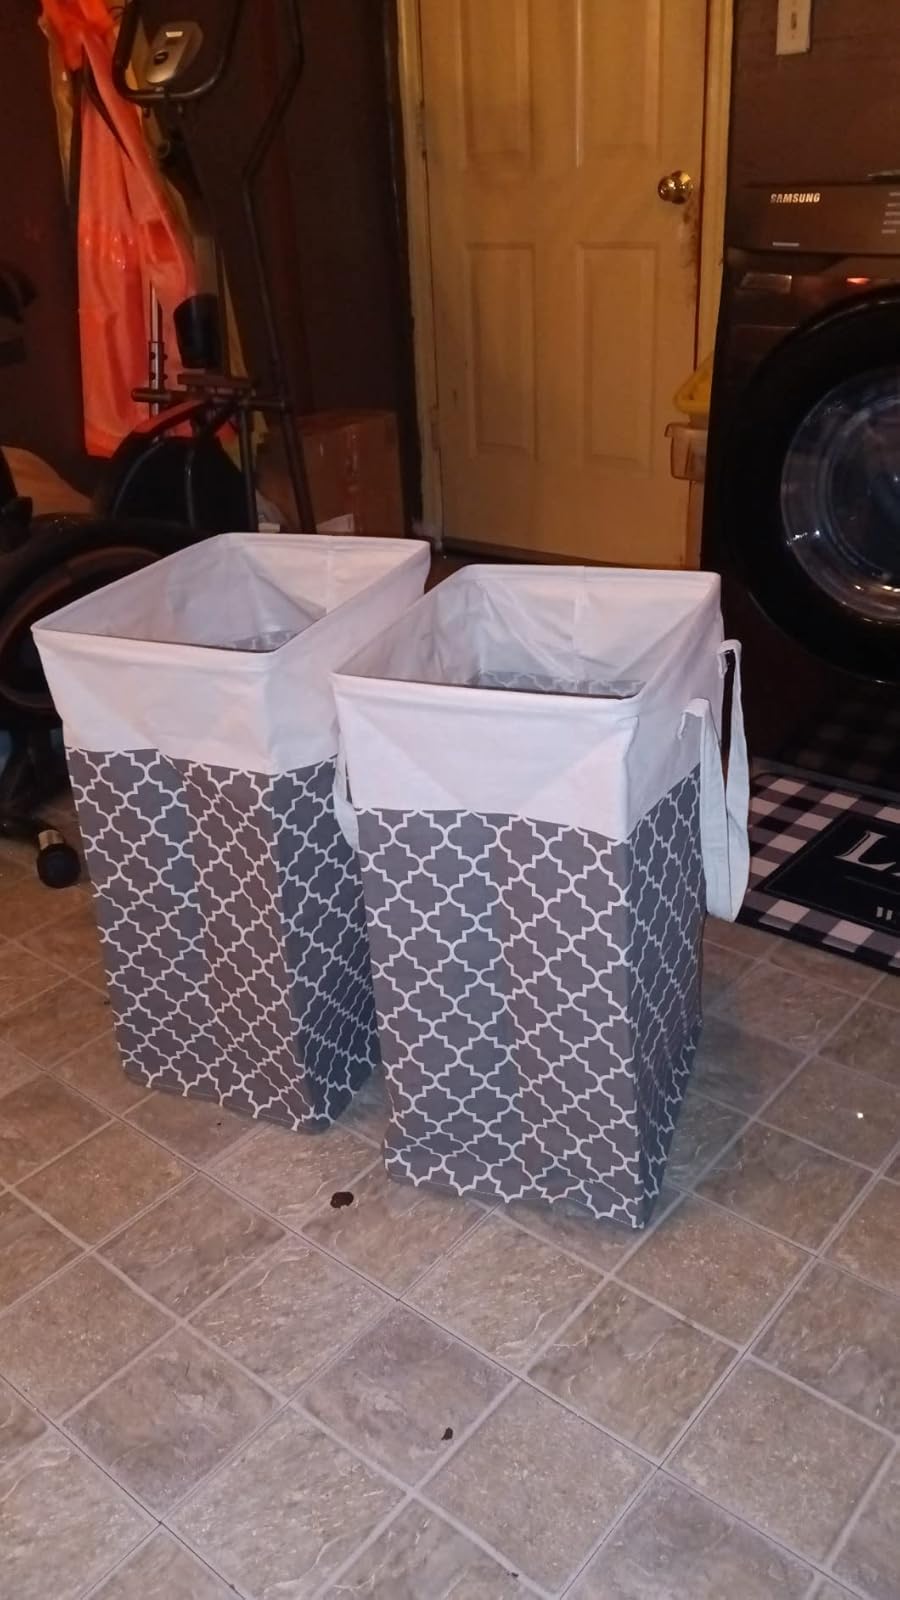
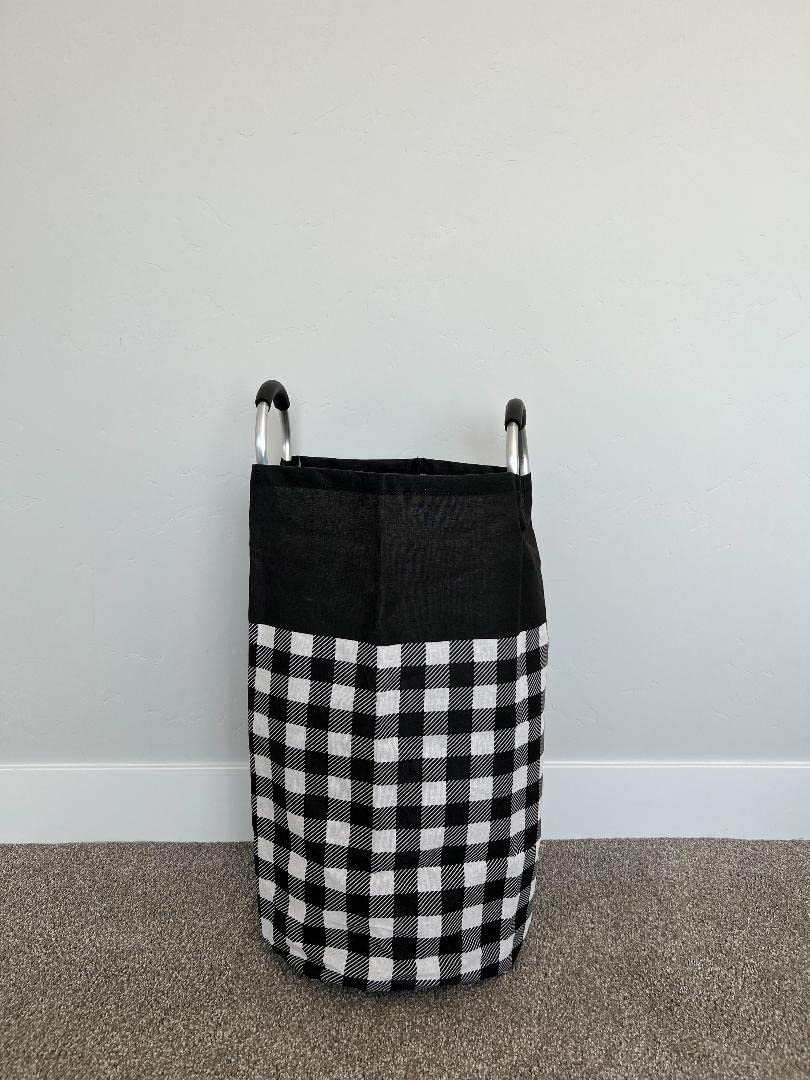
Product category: items_hamper
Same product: no